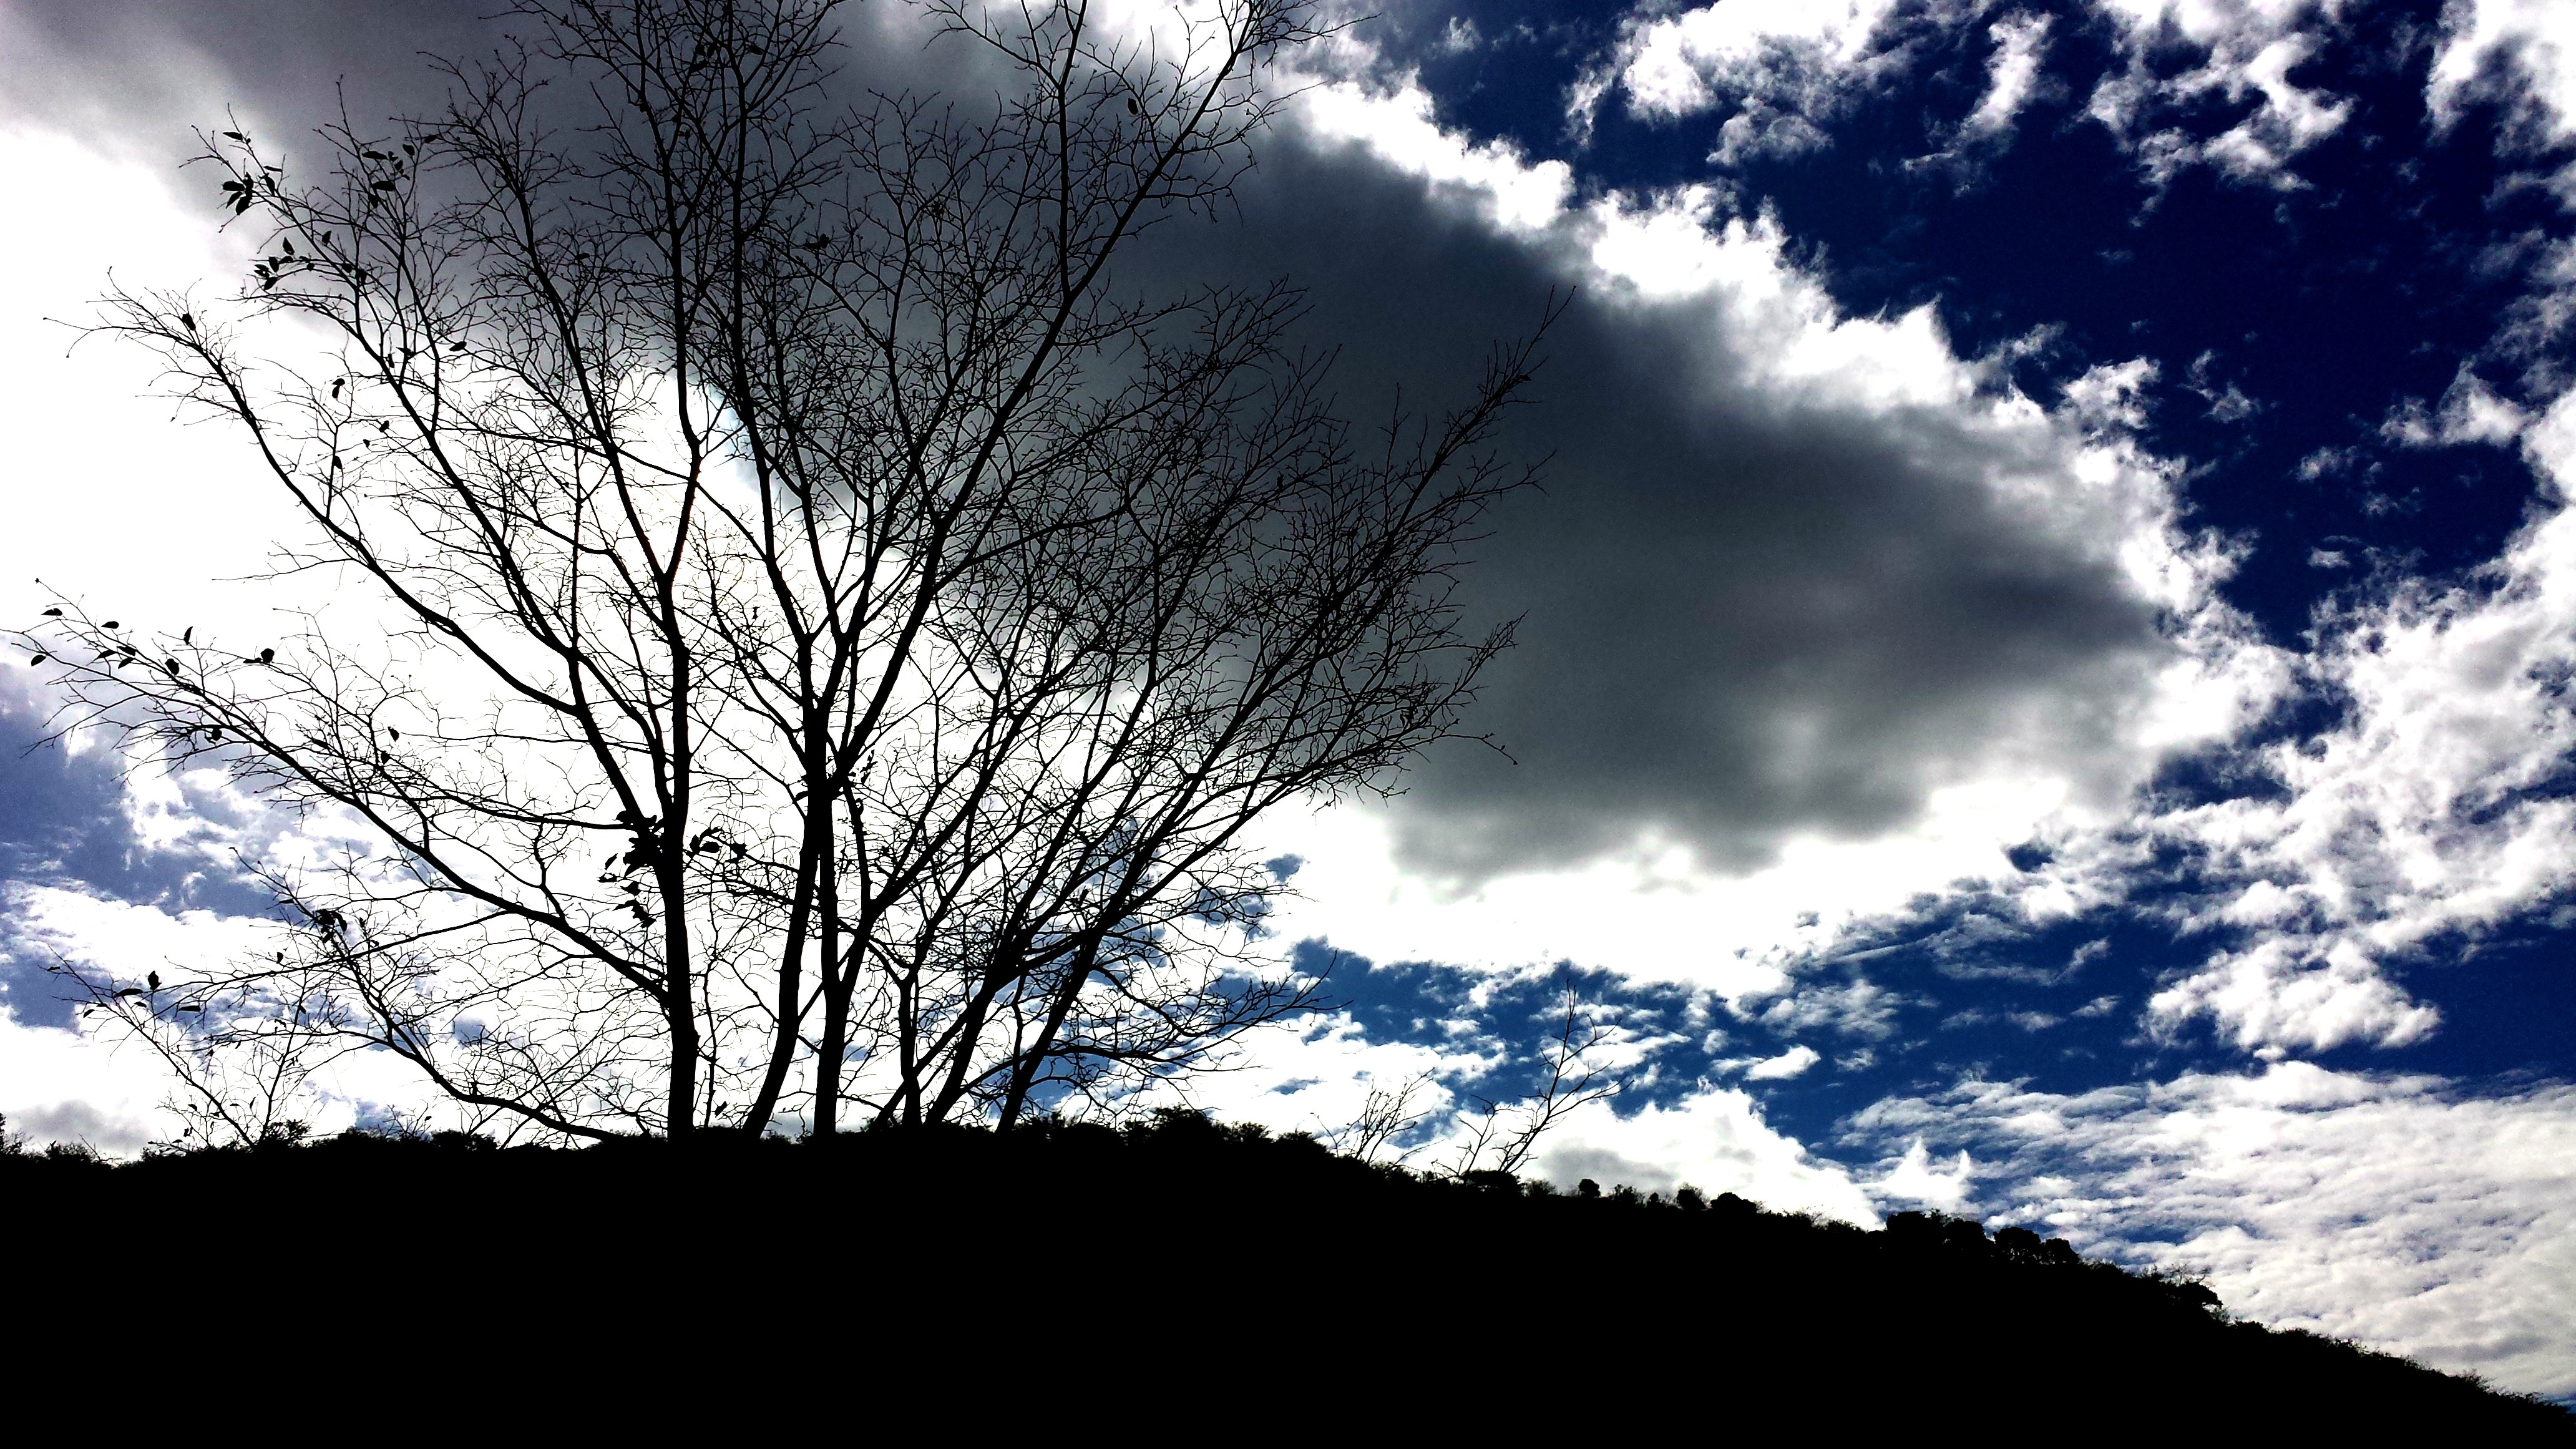
tree, nature, branch, cloud, black and white, sky, sunlight, atmosphere, monochrome, meteorological phenomenon, monochrome photography, woody plant